Cadillac Escalade

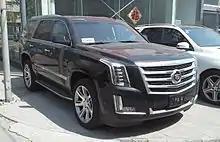
Fourth generation Escalade with the older crest

Standard features of the Cadillac Escalade include air conditioning with tri-zone climate controls, Nuance leather trimmed seats, wood and leather-wrapped steering wheel with audio controls, cruise control, heated front seats and heated second-row seats, 14-way power front seats, memory system, remote engine start, premium sound system, 6-disc CD changer, rear radio controls, compass, power liftgate, and outside-temperature indicator. The Platinum adds a DVD entertainment system, navigation system, heated and cooled cup holders, rearview camera, cooled front seats, upgraded leather (Tehama front and second-row upholstery), and power-retractable running boards.